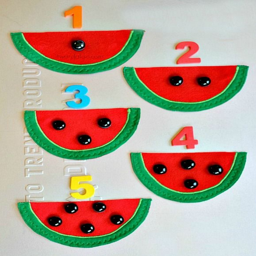
a colorful felt magnetic counting set for little hands !